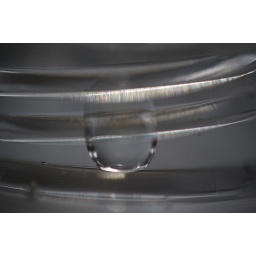
Water drop in a water bottle